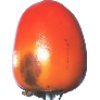
Label: kaki